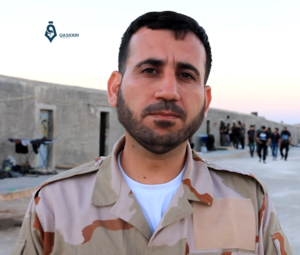
Liwa Shuhada al-Islam est un groupe rebelle de la guerre civile syrienne, fondé en 2013.